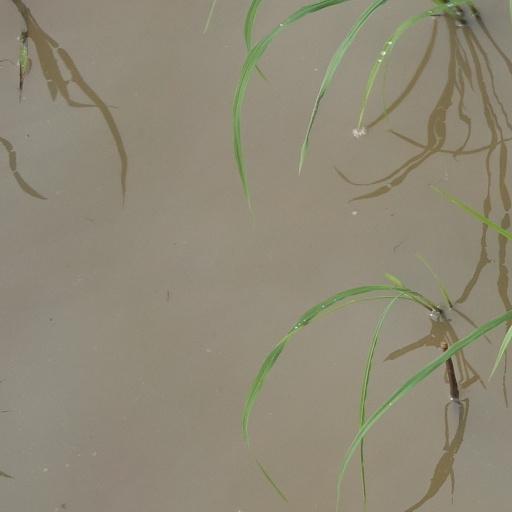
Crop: rice